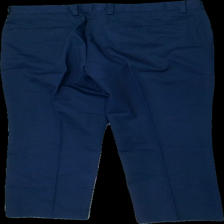
View: back
Type: Trousers
Category: Men
Brand: Dressman
Colors: Blue
Material: 36% cotton 64% polyester
Cut: Regular
Season: All
Damage location: top center
Damage 2 location: middle right
Damage 3 location: top right
Price range: 50-100
Recommended usage: Reuse
Description: blå kostym byxor